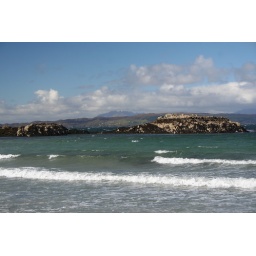
Sleat and the black Cuillin from Camusdarach beach by Glenancross, south of Mallaig